Korcan Çelikay

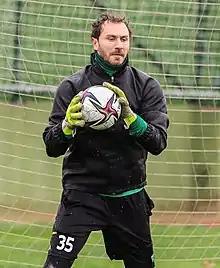
Çelikay playing for Kocaelispor

Korcan Çelikay (born 31 December 1987) is a Turkish professional footballer who plays as a goalkeeper for TFF 1. Lig club Adanaspor.